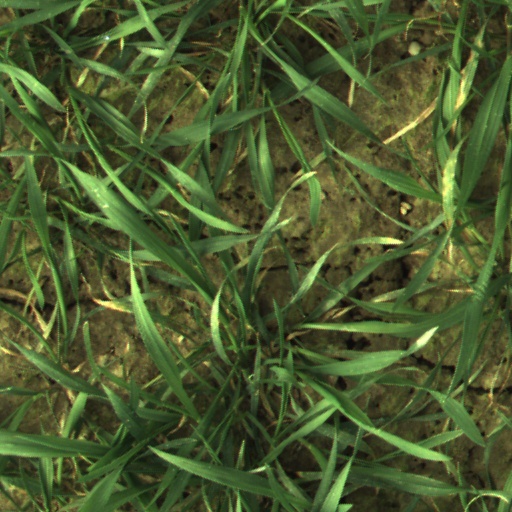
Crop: wheat